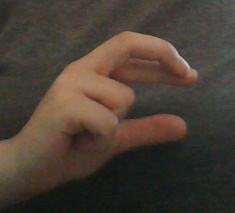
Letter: thal